Nicolaus Kleinenberg

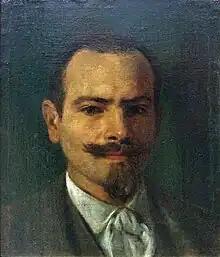
Nicolaus Kleinenberg.

Nicolaus Kleinenberg (11 March 1842, in Libau – 5 November 1897, in Naples) was a Baltic German zoologist and evolutionary morphologist.